Stockholm City Line

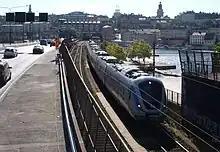
The new tunnel diverts Stockholm's commuter trains from the busy main line through the city.

The Stockholm City Line is a railway tunnel beneath central Stockholm in Sweden which is used by the Stockholm commuter rail. The line is long, double track and electrified. It has two stations: Stockholm City station, which is connected to Stockholm Central Station and located directly below T-Centralen metro station; and Stockholm Odenplan station which is also served by the Green Line of the Metro. The line and its stations opened on 10 July 2017.